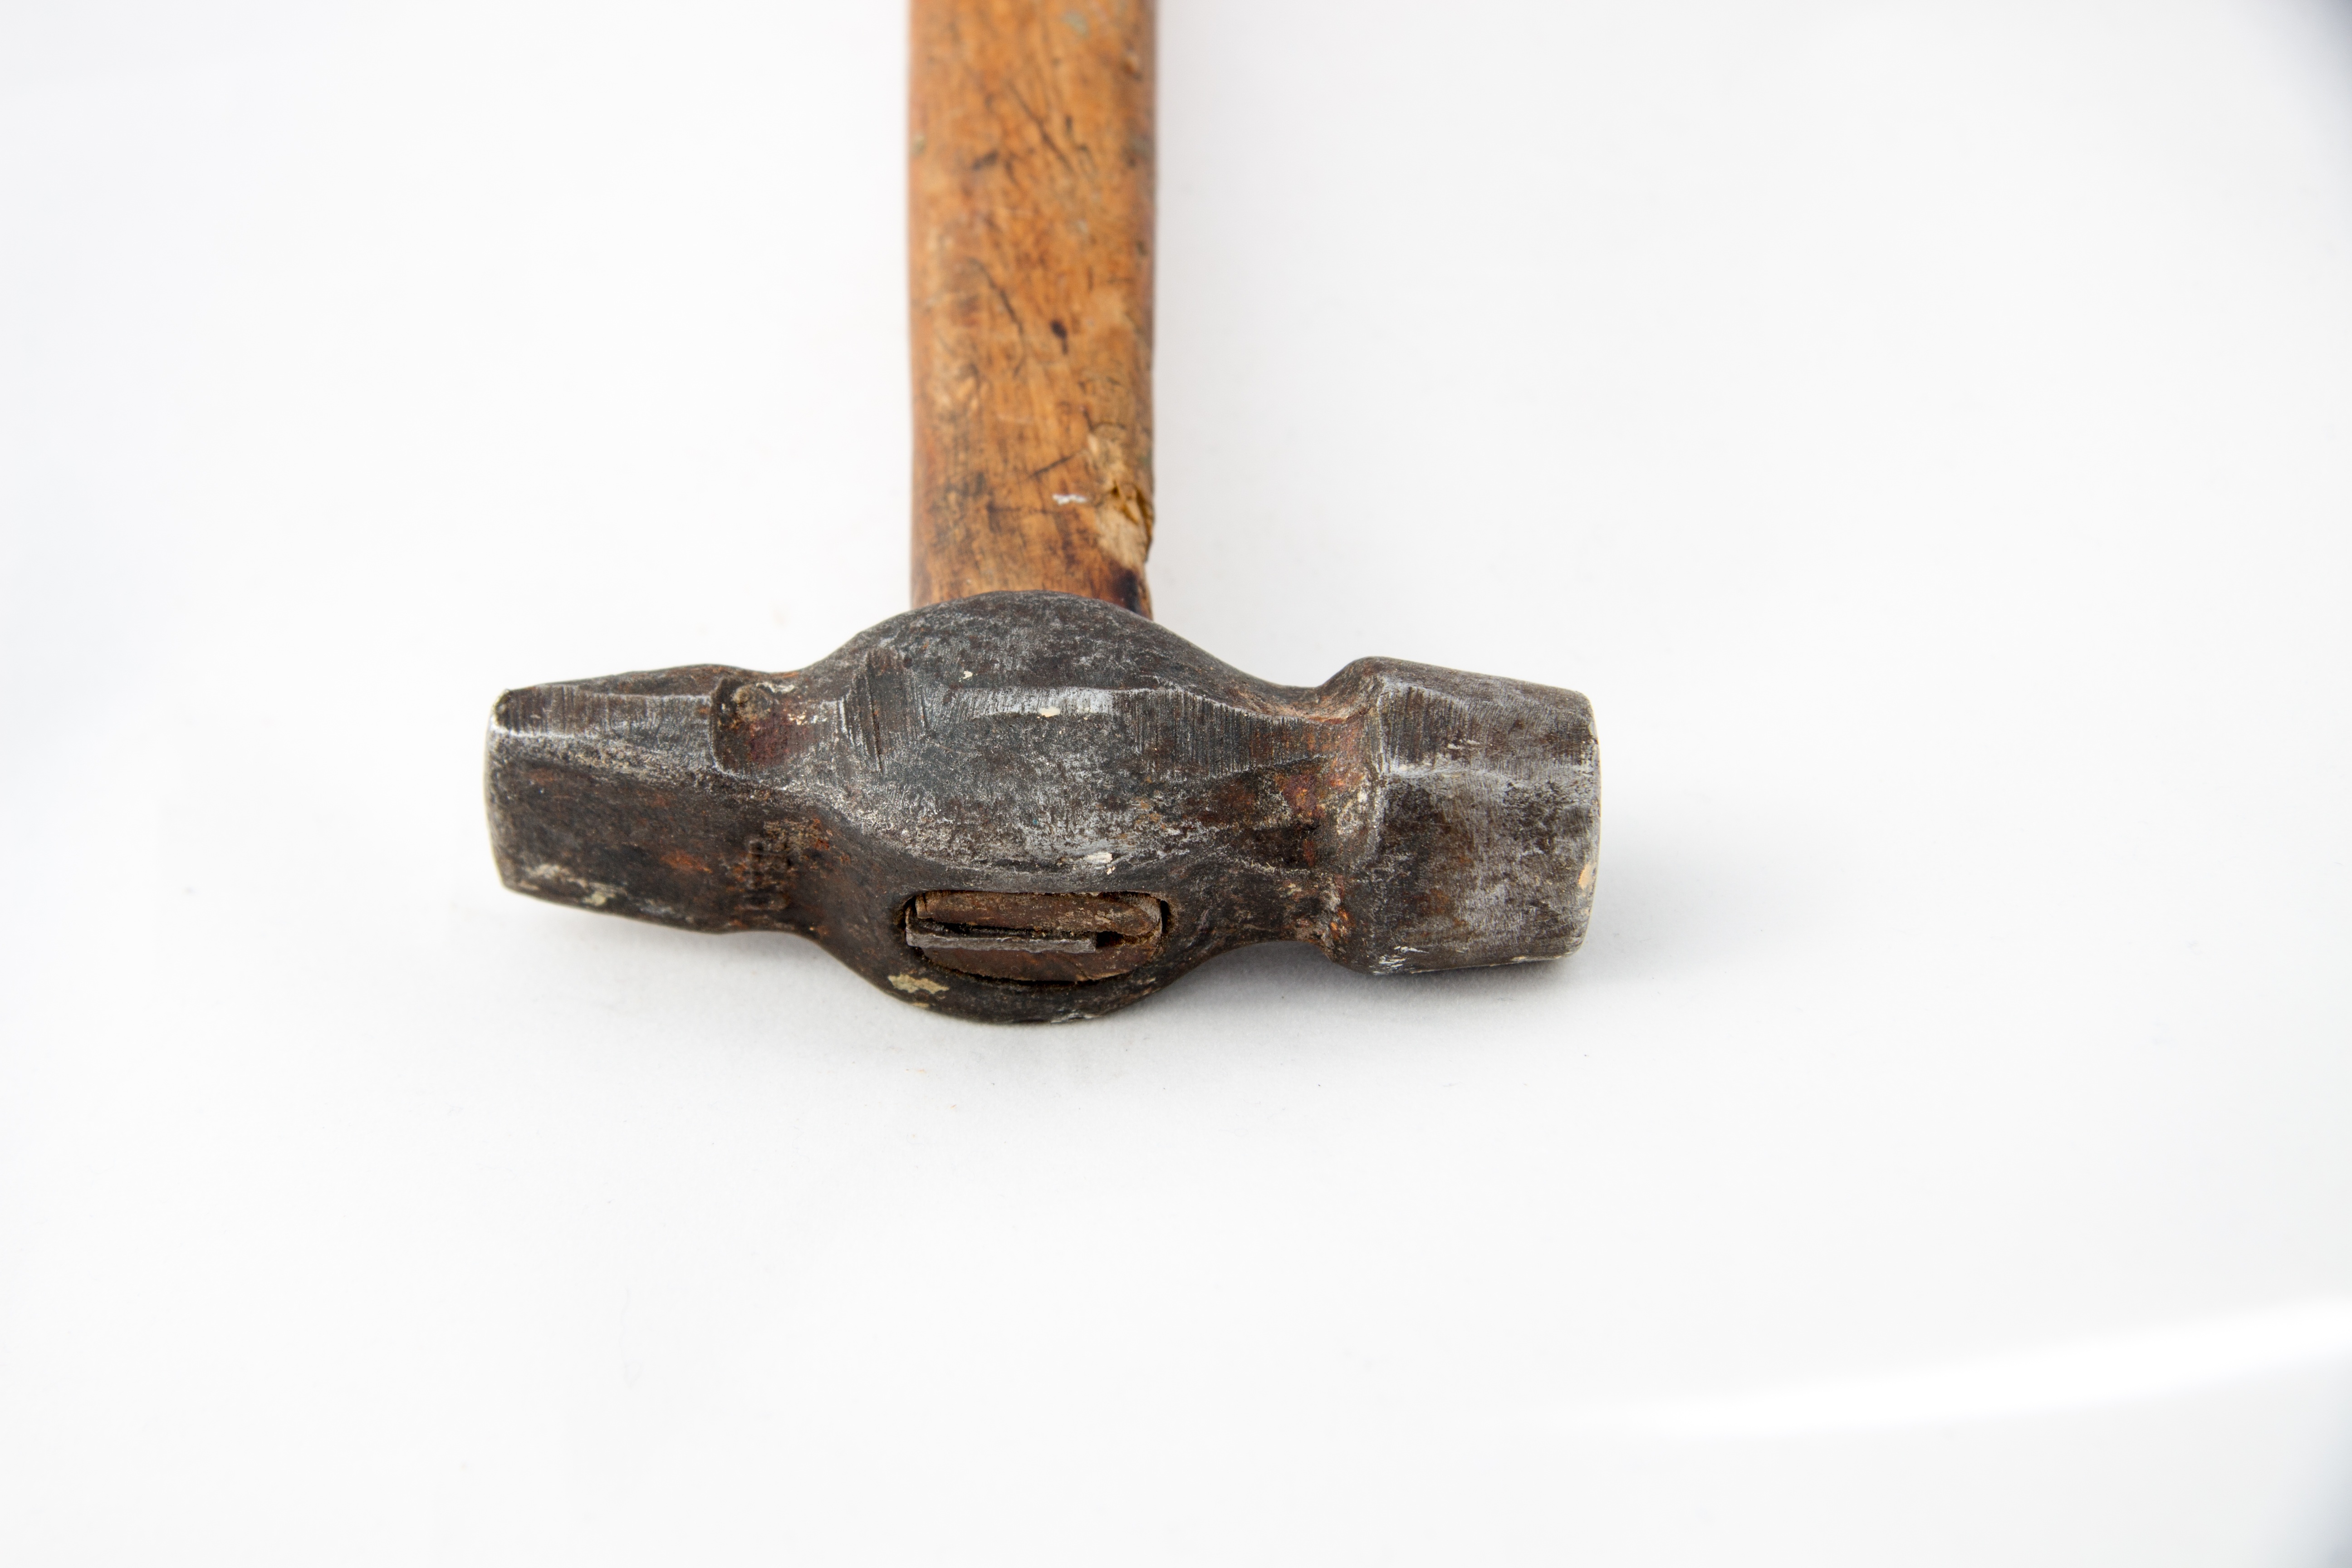
old, rust, repair, hammer, metal, material, product, power, brass, tools, bob, build, iron, pound, hammer in